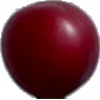
Label: Cherry Wax Red 1